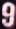
Number: 9